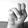
ASL letter: N